Heinrich Mann

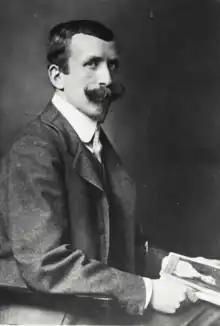
Heinrich Mann in his "Munich years" (1894–1899)

Luiz Heinrich Mann (March 27, 1871 – March 11, 1950), best known as simply Heinrich Mann, was a German writer known for his sociopolitical novels. From 1930 until 1933, he was president of the fine poetry division of the Prussian Academy of Arts. His fierce criticism of the growing Fascism and Nazism forced him to flee Germany after the Nazis came to power during 1933. He was the elder brother of writer Thomas Mann.